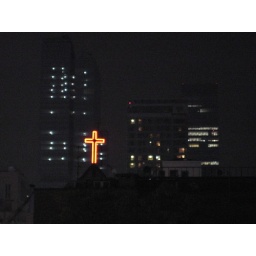
the building on the right in lights is my office - the building on the left is electronics HQ - with a bit of irony